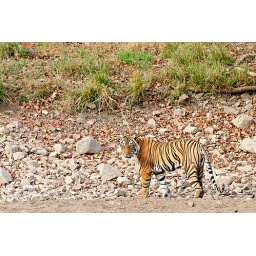
Female cub around 20 months old - typical poolside habitat, stones and tufts of grassRanthambhore National ParkMay 2009